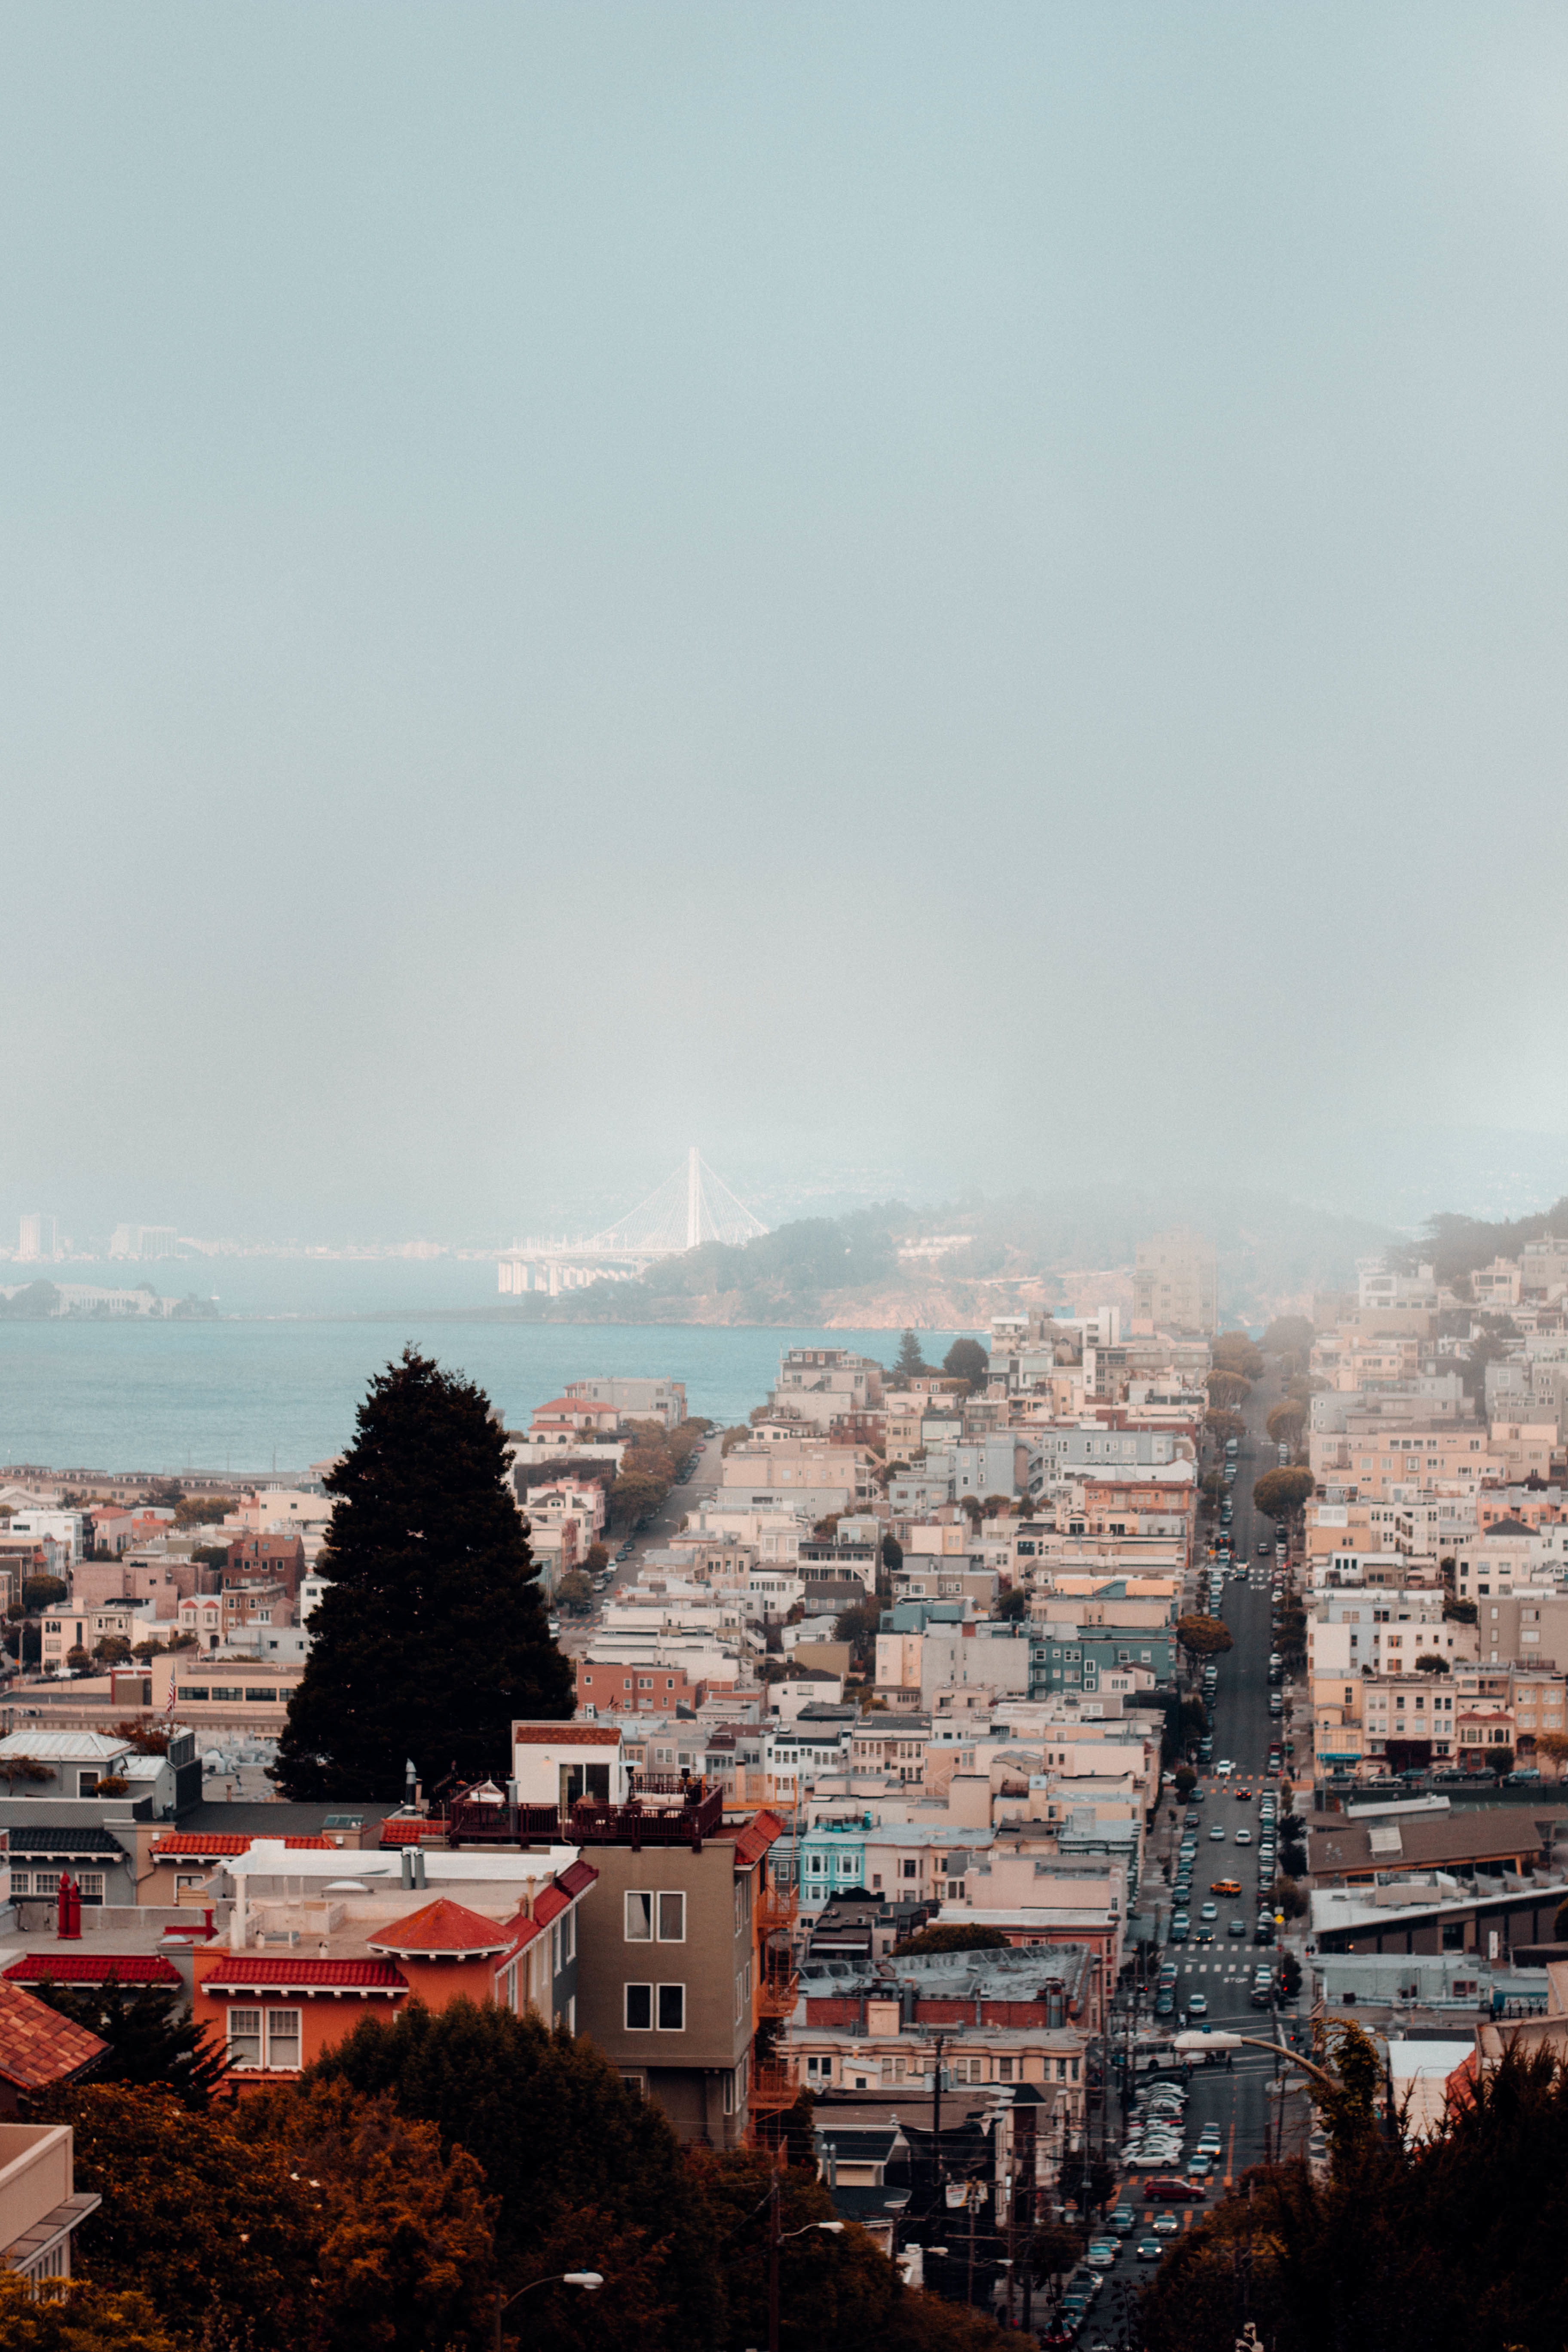
sea, skyline, morning, town, city, cityscape, temple, human settlement